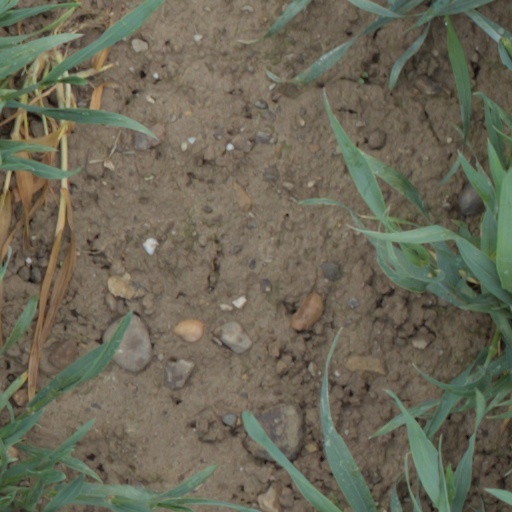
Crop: wheat